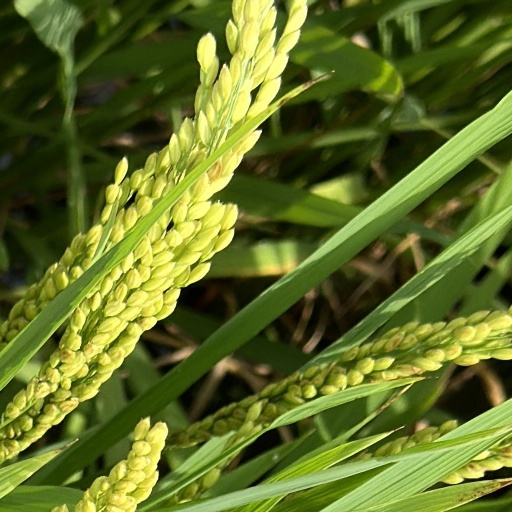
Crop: rice